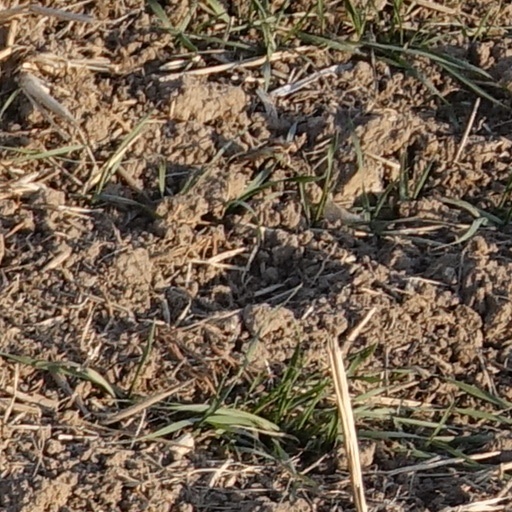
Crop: wheat